Mandelbulb

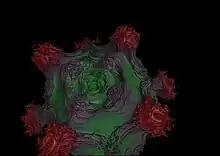
Quintic Mandelbulb with "C" = 2

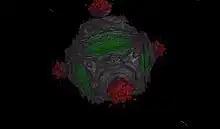
Fractal based on "z" → −"z"

Another way to create Mandelbulbs with cubic symmetry is by taking the complex iteration formula formula_18 for some integer "m" and adding terms to make it symmetrical in 3 dimensions but keeping the cross-sections to be the same 2-dimensional fractal. (The 4 comes from the fact that formula_19.) For example, take the case of formula_20. In two dimensions, where formula_21, this is